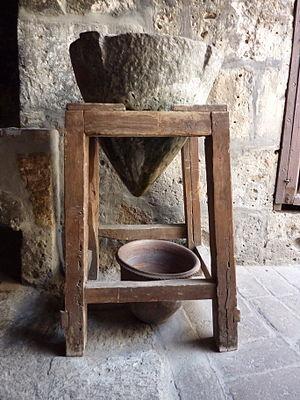
Pierre à filtration
Un filtre à eau est composé d'un système de filtration qui vise à séparer l'eau des particules solides en la faisant passer travers d'un milieu poreux, ce qui ne laisse passer que les liquides et les particules solides plus fines que les trous du filtre. L'eau qui ressort de ce système de filtration est débarrassée des particules solides plus grosses que les pores du filtre.